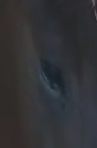
Face region: eyes (orbital_tightening_and_eye_area)
Pain indicator: obviously_present